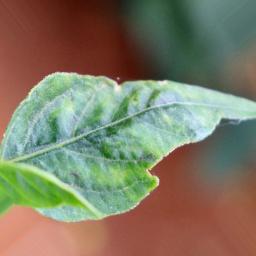
Label: healthy